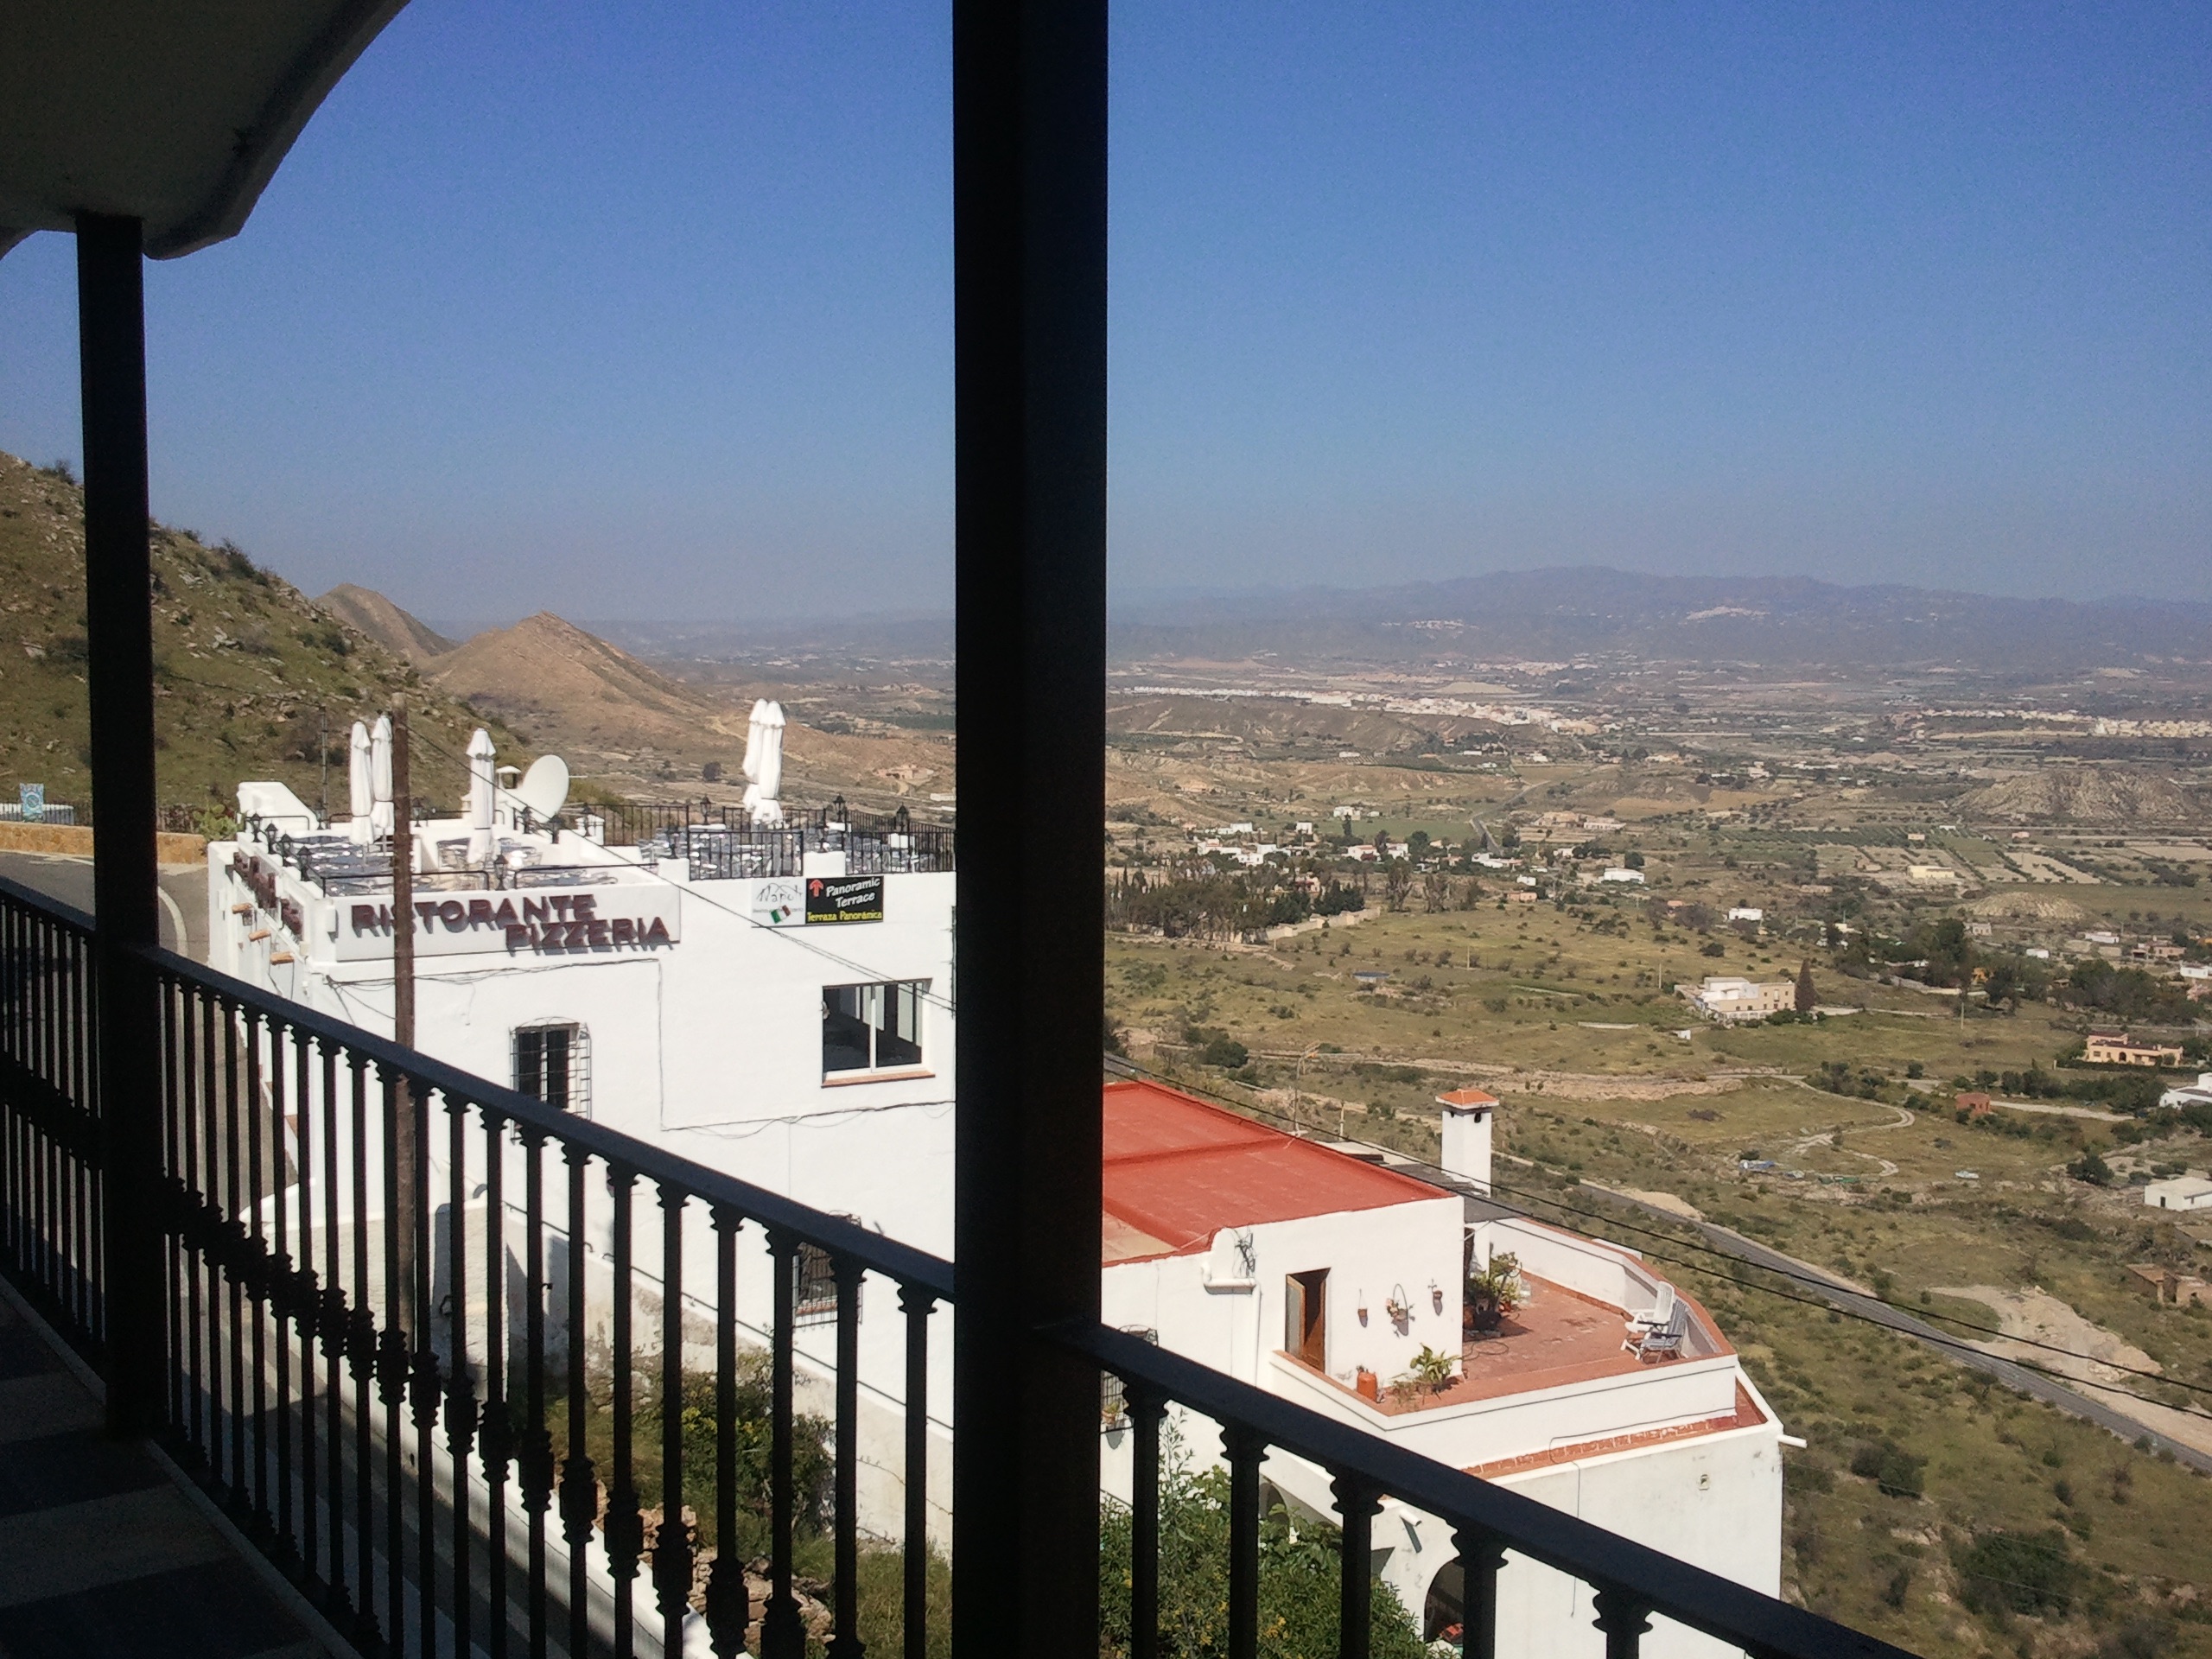
town, vacation, travel, tourism